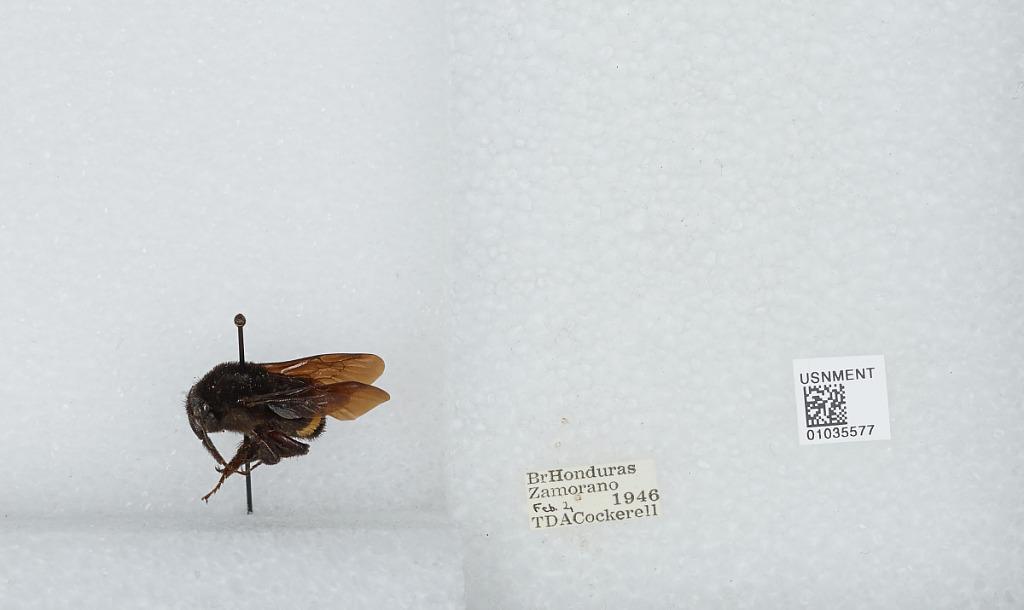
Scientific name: Bombus (Pyrobombus) mixtus Cresson
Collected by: T. Cockerell
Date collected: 1946-2-2
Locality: Zamorani